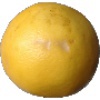
Label: Grapefruit White 1